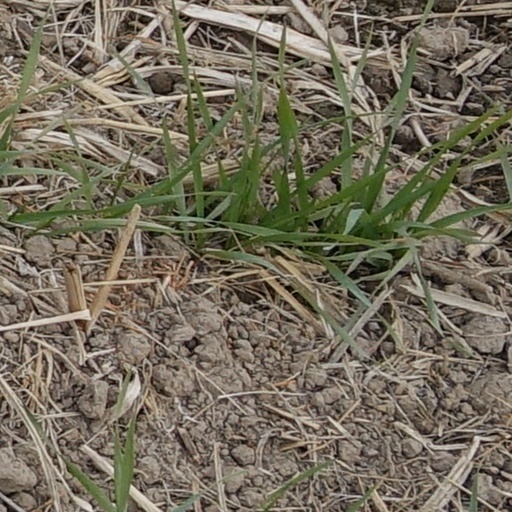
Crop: wheat